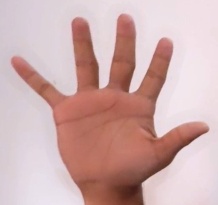
ASL sign: 5